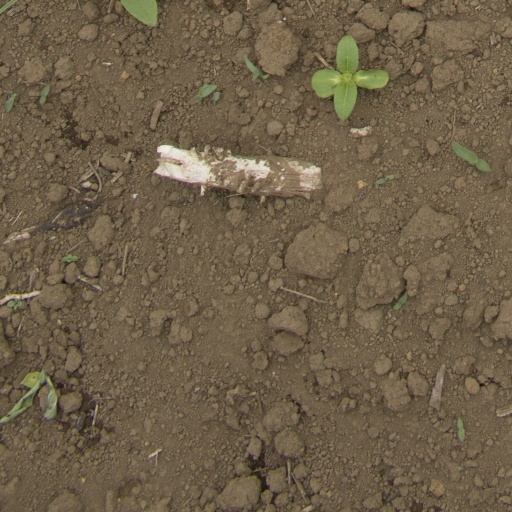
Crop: Jerusalem artichoke